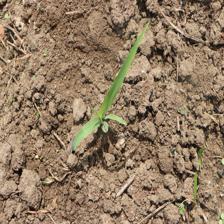
Label: Sorghum